Consuelo Flores

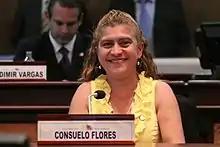

Consuelo Piedad Flores Carrera (born November 28, 1962) is an Ecuadorian lawyer and politician. She was a member of the National Assembly from 2009 to 2013, and has been a member of the since 2014.